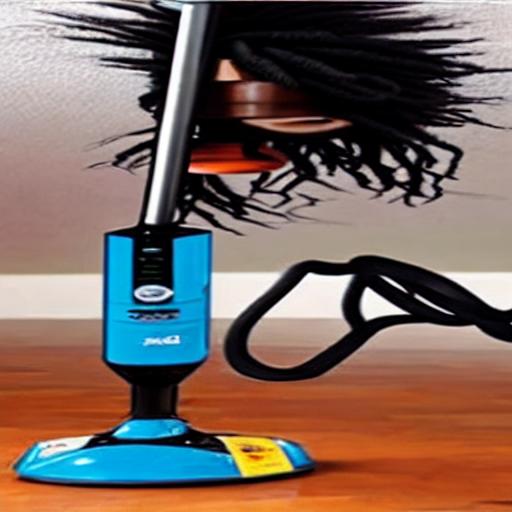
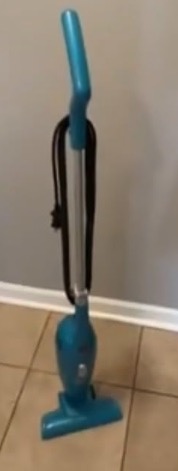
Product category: items_vacuum
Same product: no